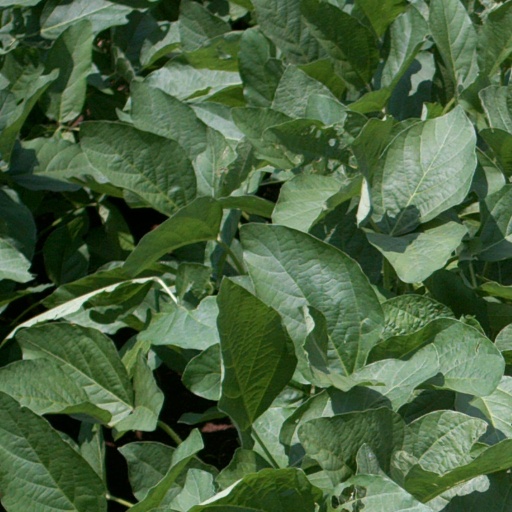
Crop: soybean